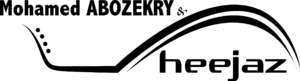
Mohamed Abozekry & HeeJaz est un groupe de musique instrumentale franco-égyptien formé en 2010.